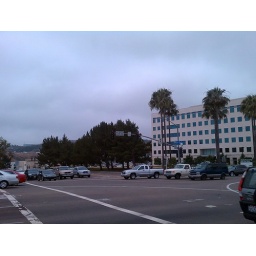
And the sky is gray. Another gray and cool day in San Diego